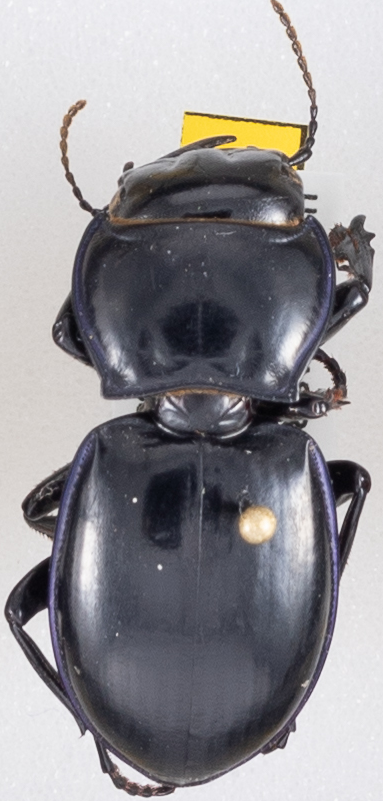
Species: Pasimachus californicus
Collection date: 2020-08-10
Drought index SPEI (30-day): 0.992
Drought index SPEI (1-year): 0.746
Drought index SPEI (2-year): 2.09